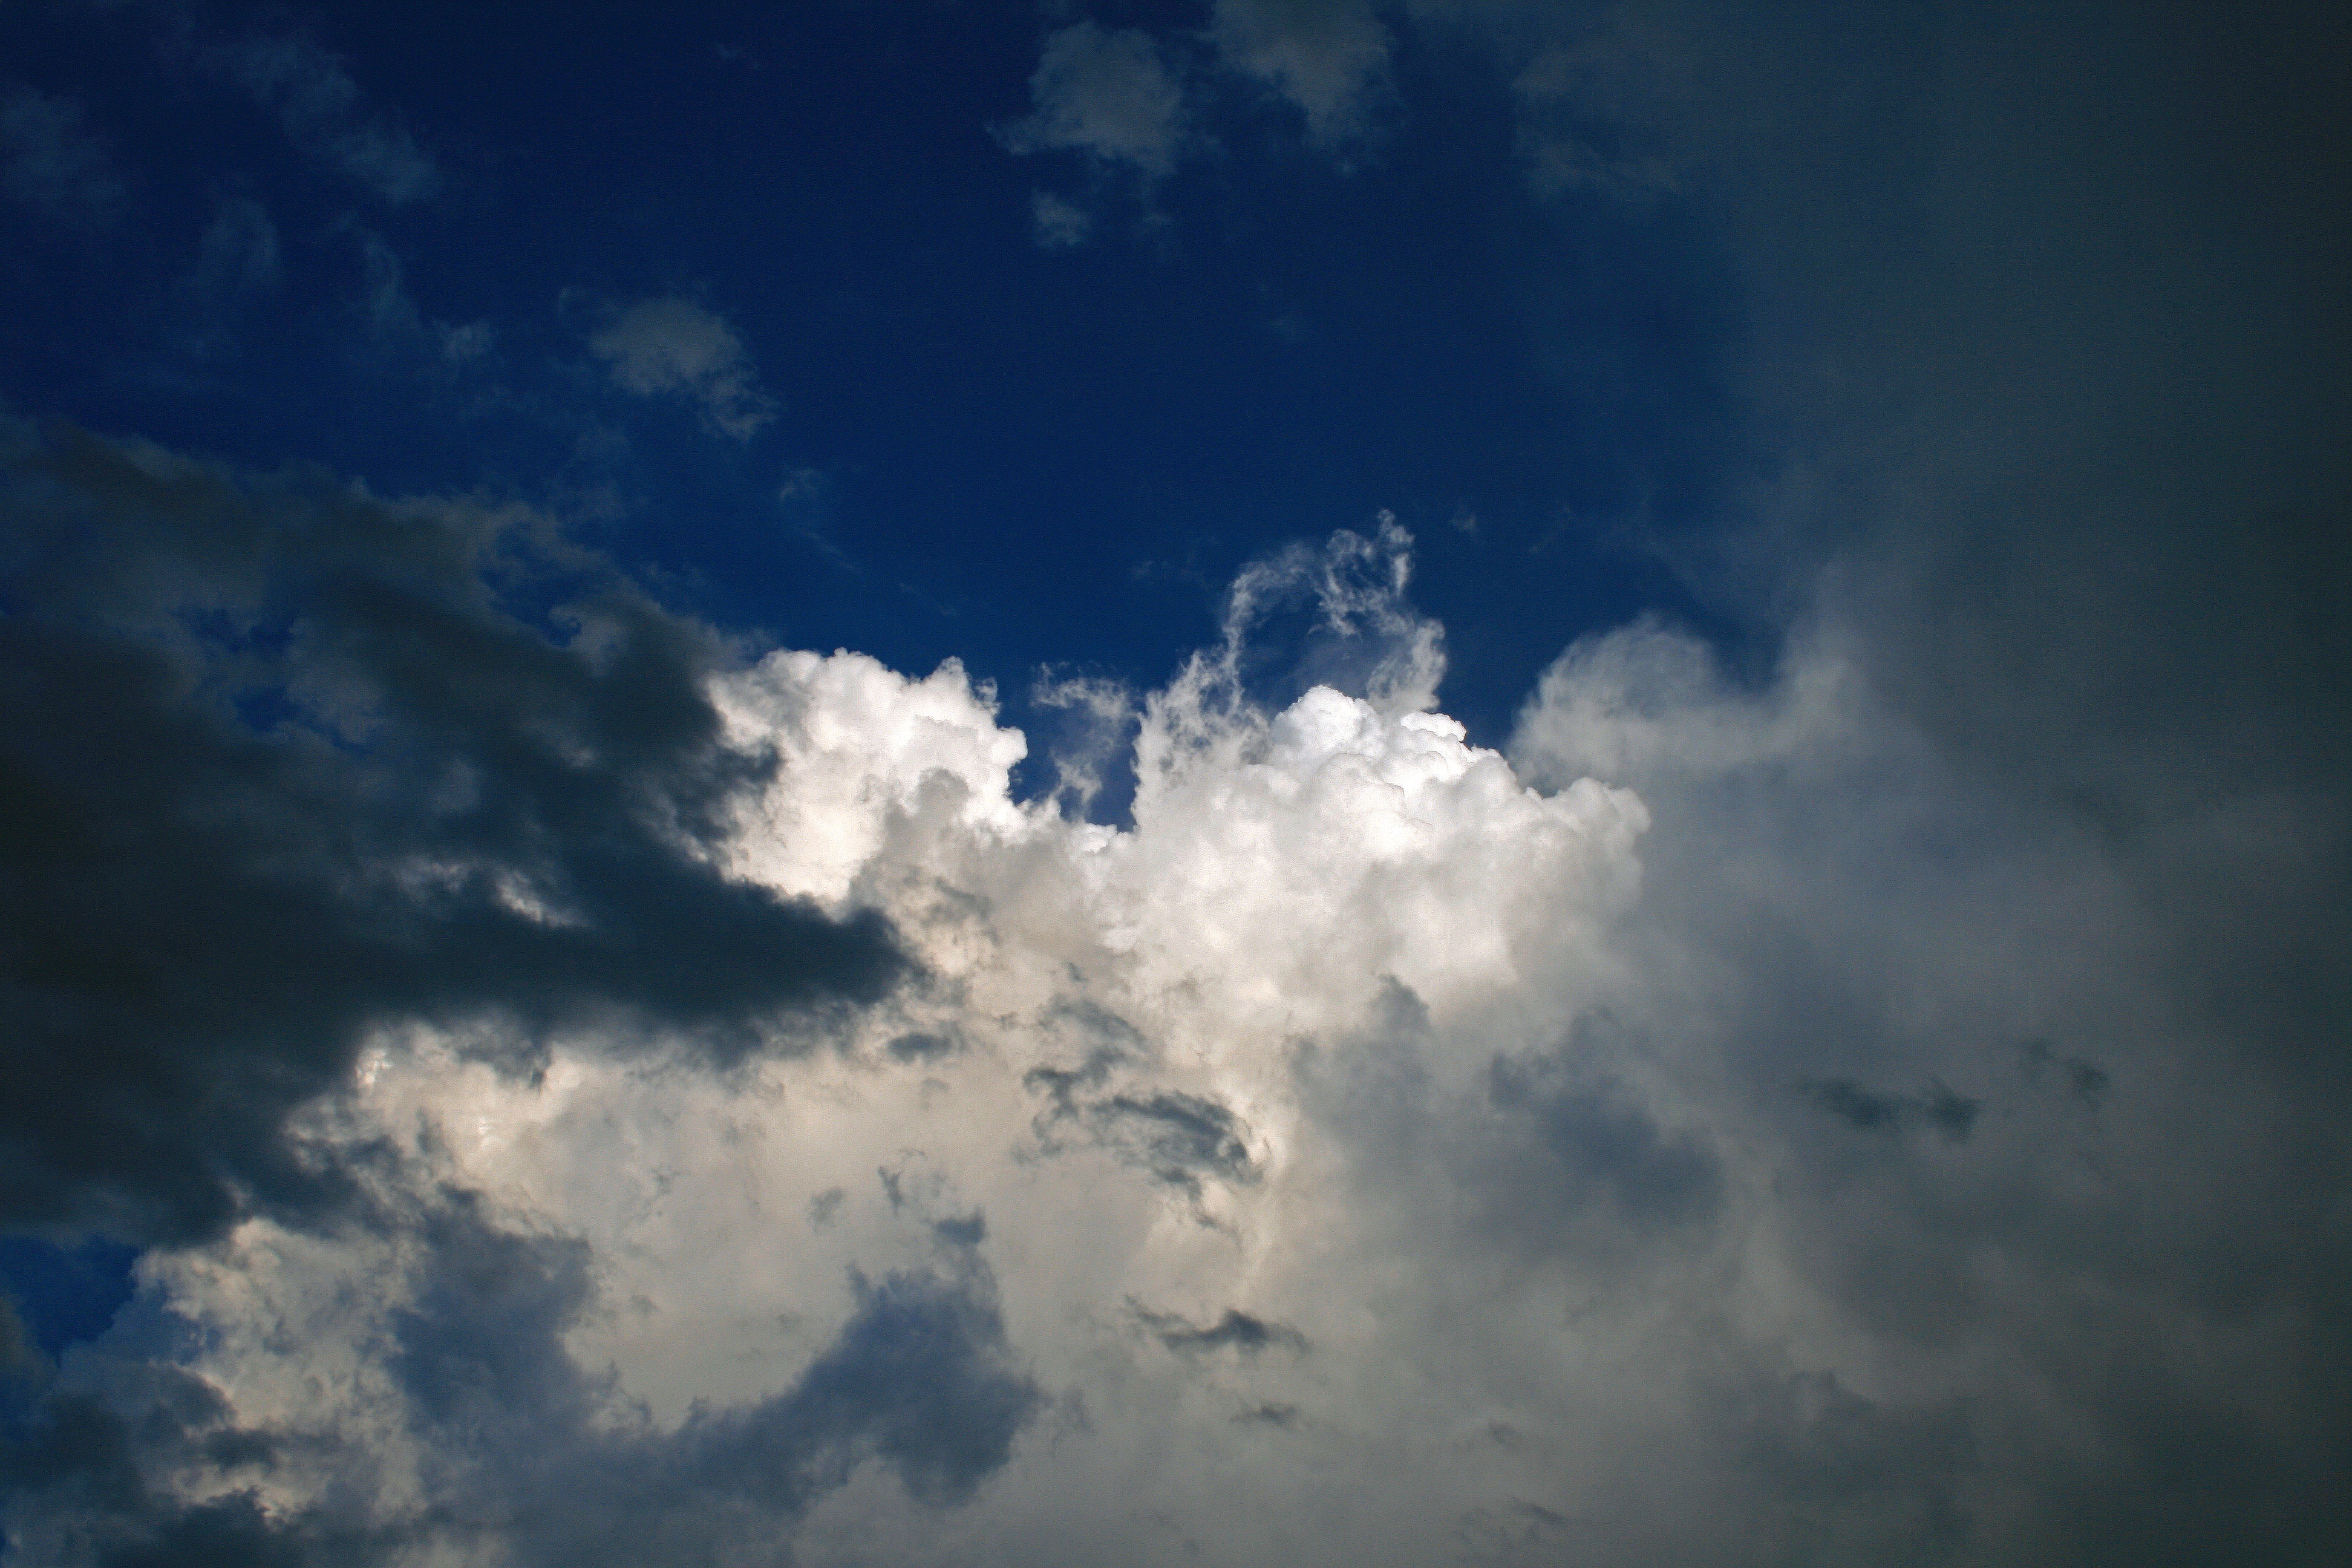
light, cloud, sky, white, sunlight, atmosphere, dark, daytime, cumulus, blue, grey, clouds, bright, luminous, contrasted, meteorological phenomenon, clouds in the sky